The Good, the Bad & the Queen

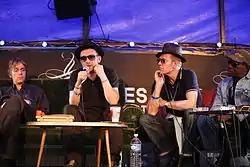
The Good, the Bad & the Queen in 2007. From left to right: Simon Tong, Damon Albarn, Paul Simonon, Tony Allen.

The Good, the Bad & the Queen were an English art rock supergroup composed of singer Damon Albarn of Blur and Gorillaz, bassist Paul Simonon of the Clash, guitarist Simon Tong of the Verve, and drummer Tony Allen of Fela Kuti's band Africa '70. They released their self-titled debut album in 2007. Their second album, "Merrie Land," coproduced with Tony Visconti, was released in 2018. They disbanded in 2019.